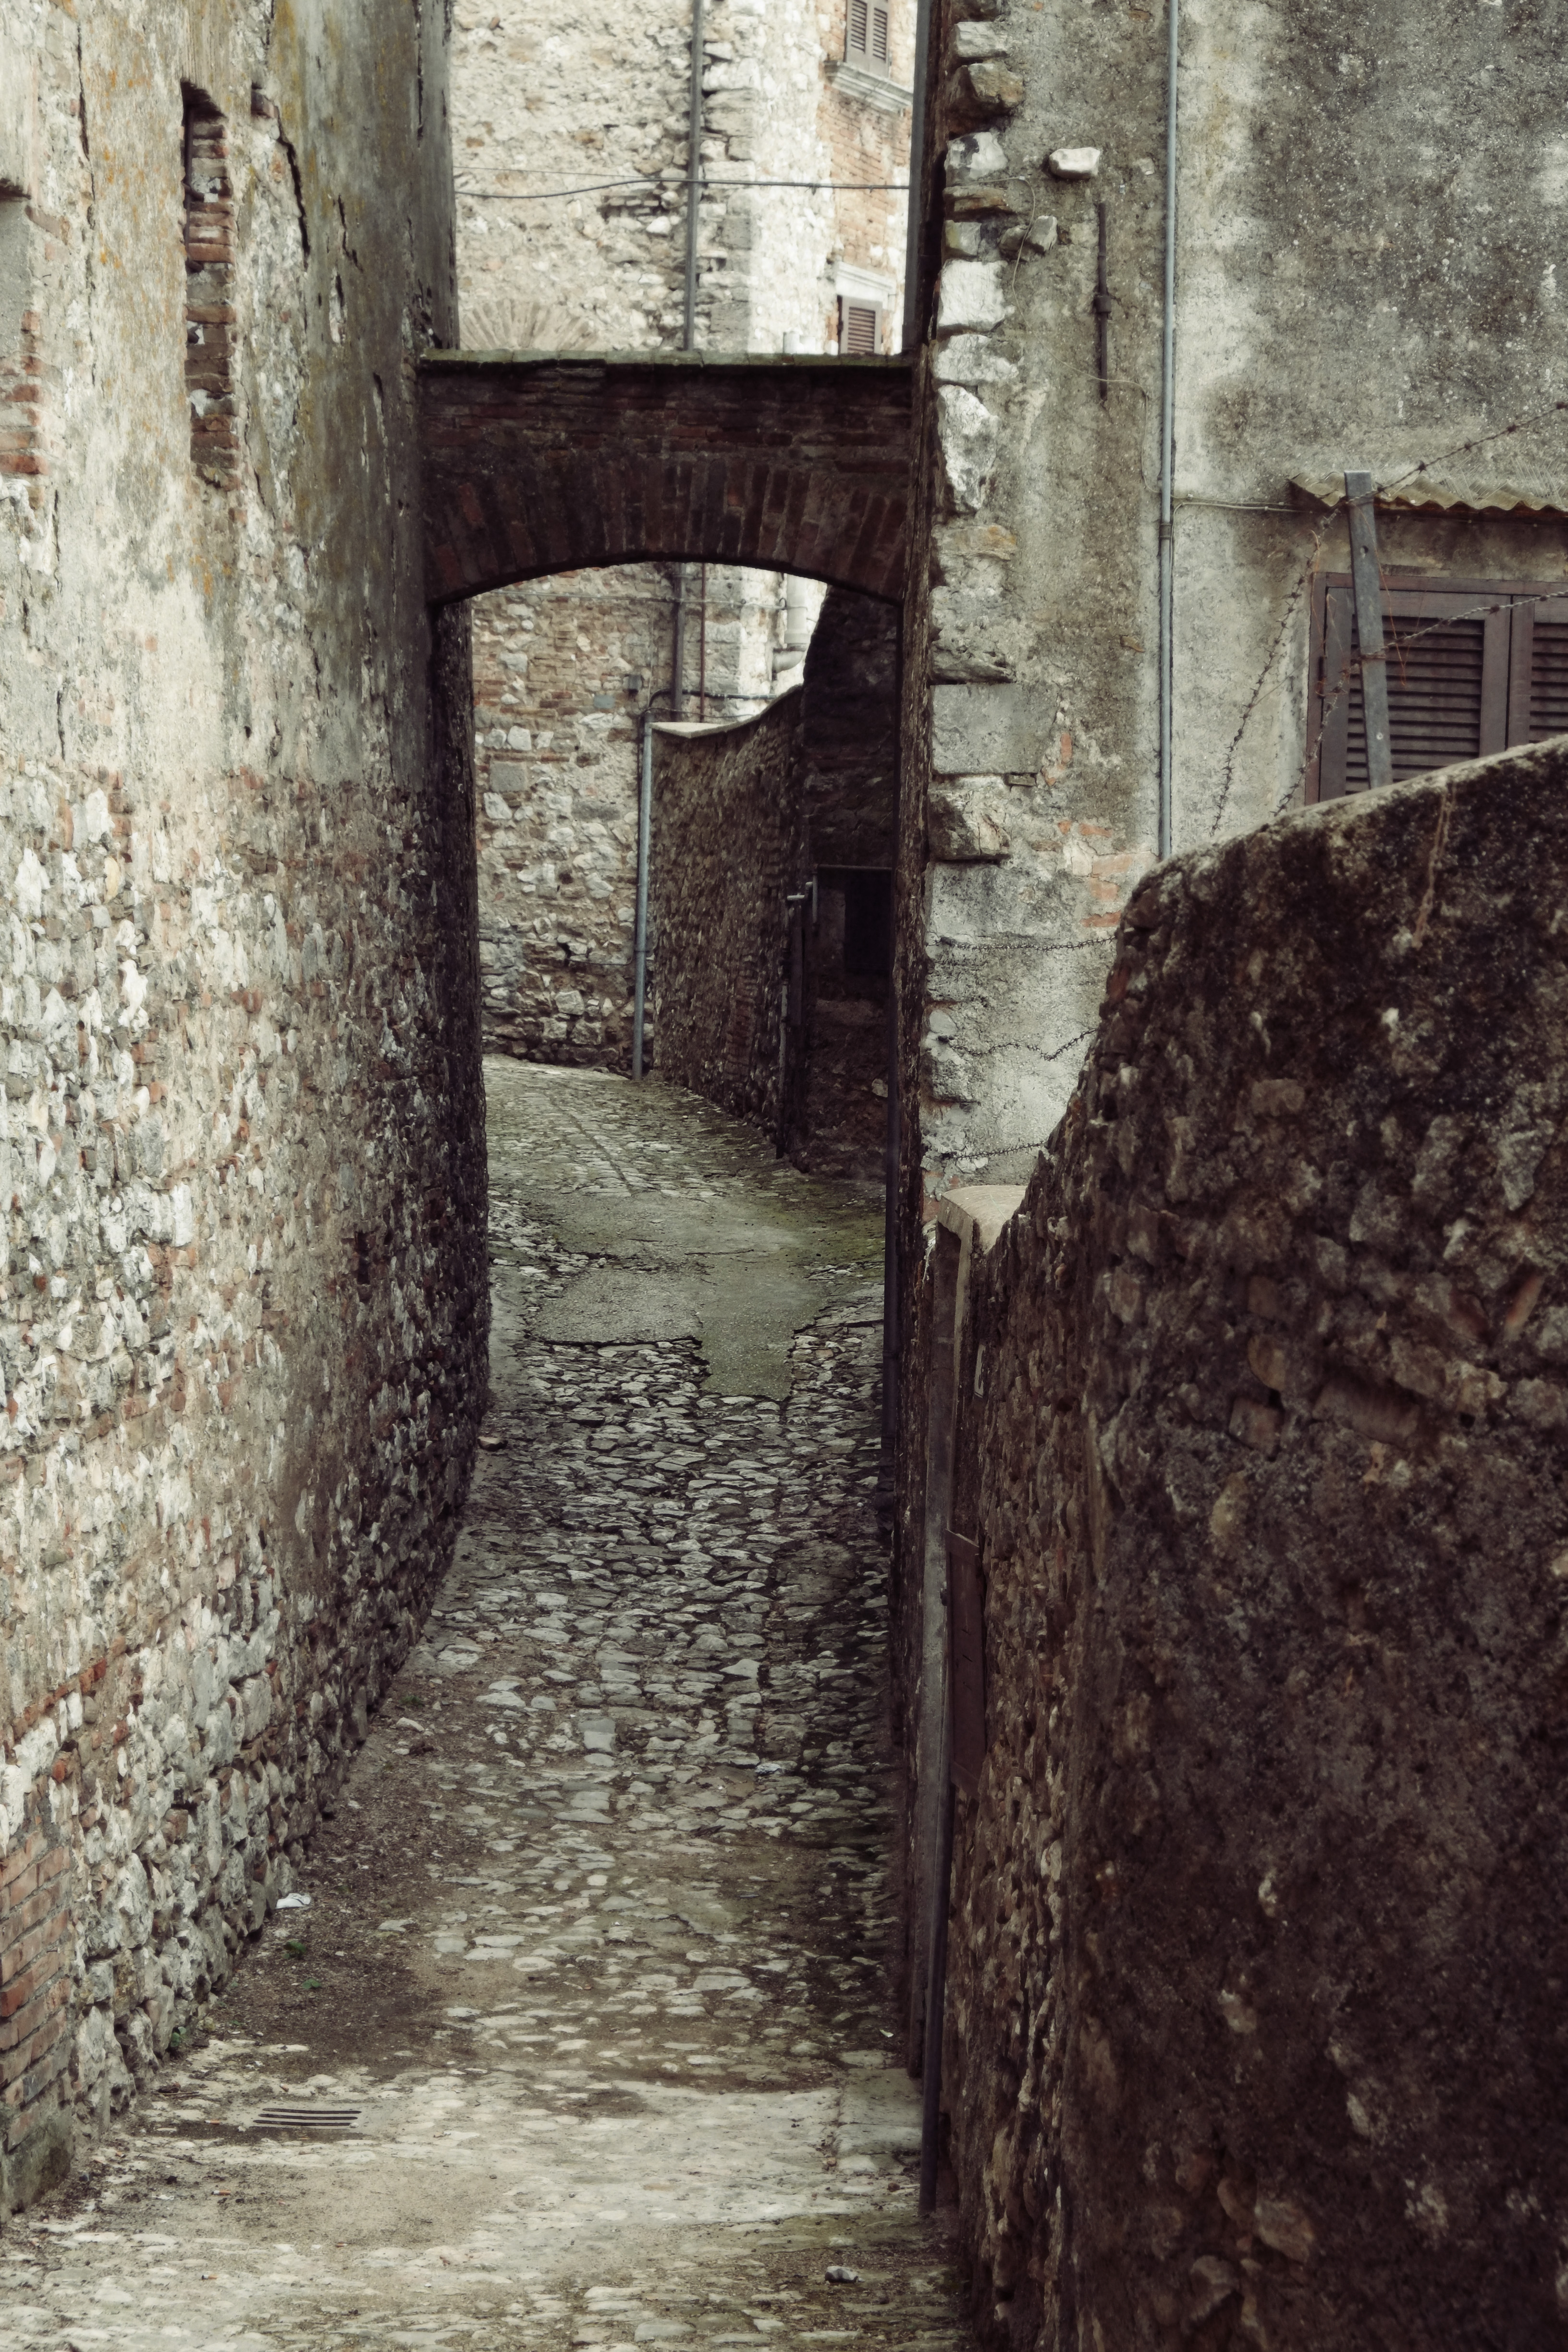
wood, road, street, alley, wall, village, italy, waterway, temple, ruins, infrastructure, history, fuji, fujix, fujixe1, e1, narni, urban area, ancient history